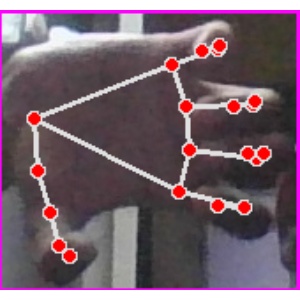
अक्षर: त